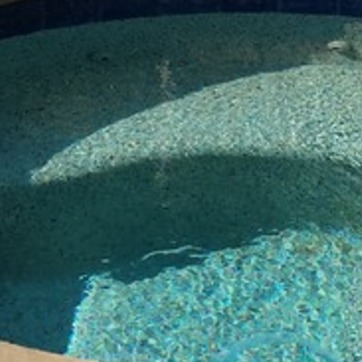
Material: water